Question: Please indicate a possible affordance area of baseball bat that can be used for holding
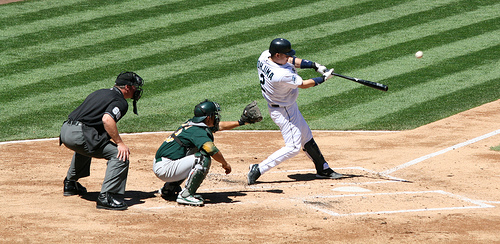
Answer: [317.852, 66.596, 338.307, 76.596]